Ek Hi Raasta (1977 film)

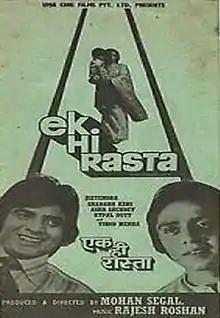
Theatrical release poster

Ek Hi Raasta ( "Only One Way") is a 1977 Hindi-language drama film, produced and directed by Mohan Segal under the Uma Cine Films Pvt Ltd banner. It stars Jeetendra, and Shabana Azmi, and the music is composed by Rajesh Roshan.